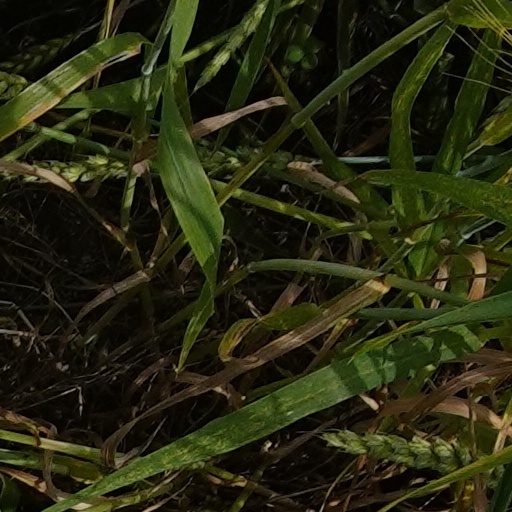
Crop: wheat